Holden Barina

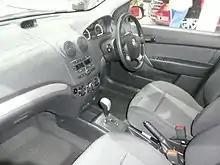
Interior

In December 2005, Holden dropped the Opel-sourced Barina and rebadged the Daewoo Kalos hatchback as the fifth generation TK Barina. In February 2006, a four-door sedan went on sale, the first sedan type for the Barina nameplate. It is also equipped with a 1.6-litre twin-cam 16-valve "F16D3" Daewoo inline-four engine. The decision to use the Daewoo Kalos as a basis for the car was made to ensure Holden remained highly competitive in the fast-growing small car market in Australia, facing fierce competition from other South Korean-sourced models like the Hyundai Getz. The Opel-sourced model sold at a large loss and was sold to build up a presence in the entry-level new car market in Australia. The Holden Barina was sold in single specification, starting at A$12,990 for the 3-door, which was later changed to A$13,490.